Evan Thomas

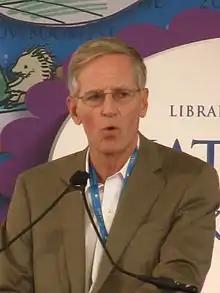
At the 2013 National Bookfest

Evan Welling Thomas III (born April 25, 1951) is an American journalist, historian, lawyer, and author. He is the author of 11 books, including two "New York Times" bestsellers.